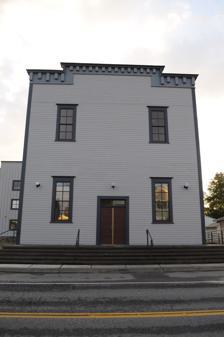
Building: Floyd Norgaard Cultural Center
Country: United States of America
Year built: 1902
United States historic place Stanwood IOOF Public Hall U.S. National Register of Historic Places The building's present incarnation as the Floyd Norgaard Cultural Center Location 27128 102nd Avenue NW, Stanwood, Washington Coordinates 48°14′35″N 122°22′15″W / 48.24306°N 122.37083°W / 48.24306; -122.37083 Area Less than one acre Built 1902 Architectural style Vernacular: western falsefront NRHP reference No. 02000087 Added to NRHP February 21, 2002 The Floyd Norgaard Cultural Center , previously known as the Stanwood IOOF Public Hall , is a building in Stanwood, Washington , United States, that was constructed in 1902. It served historically as a meeting hall. It was listed on the National Register of Historic Places in 2002. The building was constructed by the Stanwood Fraternal Association, which took possession of the site in 1902. The Stanwood I.O.O.F. Lodge #249 purchased the building in 1909. It was originally topped with a gable roof, which was replaced with the present flat roof, possibly during a remodelling that took place in 1922. The building served as a performance and meeting hall from the time of its construction until about 1939. The wide-ranging public presentations seen at the building included boxing matches, musical concerts, political lectures, farm shows, and high school dances. The building was used for storage from 1939 until 2000. The building was purchased in 2000 by the Stanwood Area Historical Society when it was found to be in a heavily deteriorated state. With its rehabilitation the hall was transformed into the Floyd Norgaard Cultural Center, named in honor of Floyd L. Norgaard, who spent his childhood in Stanwood and returned to live there in retirement. In 2014, the building saw further repairs with the replacement of siding on the south wall. References